Kladanj

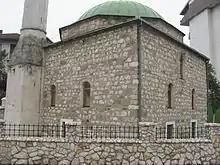
The Kuršumlija mosque in Kladanj - its name is derived from the Turkish word for lead (kurşun), due to the dome being covered with it

The first record of Kladanj in Turkish sources is from 1469, referring to the Četvrtkovište marketplace where on Thursdays big fairs were held. In the period of Ottoman rule, Kladanj was mentioned in 1557, as a settlement (kasaba) within the Sarajevo kadiluk (territorial unit) that would further on become a kadiluk itself with Olovo as a part of it.